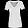
Label: T - shirt / top